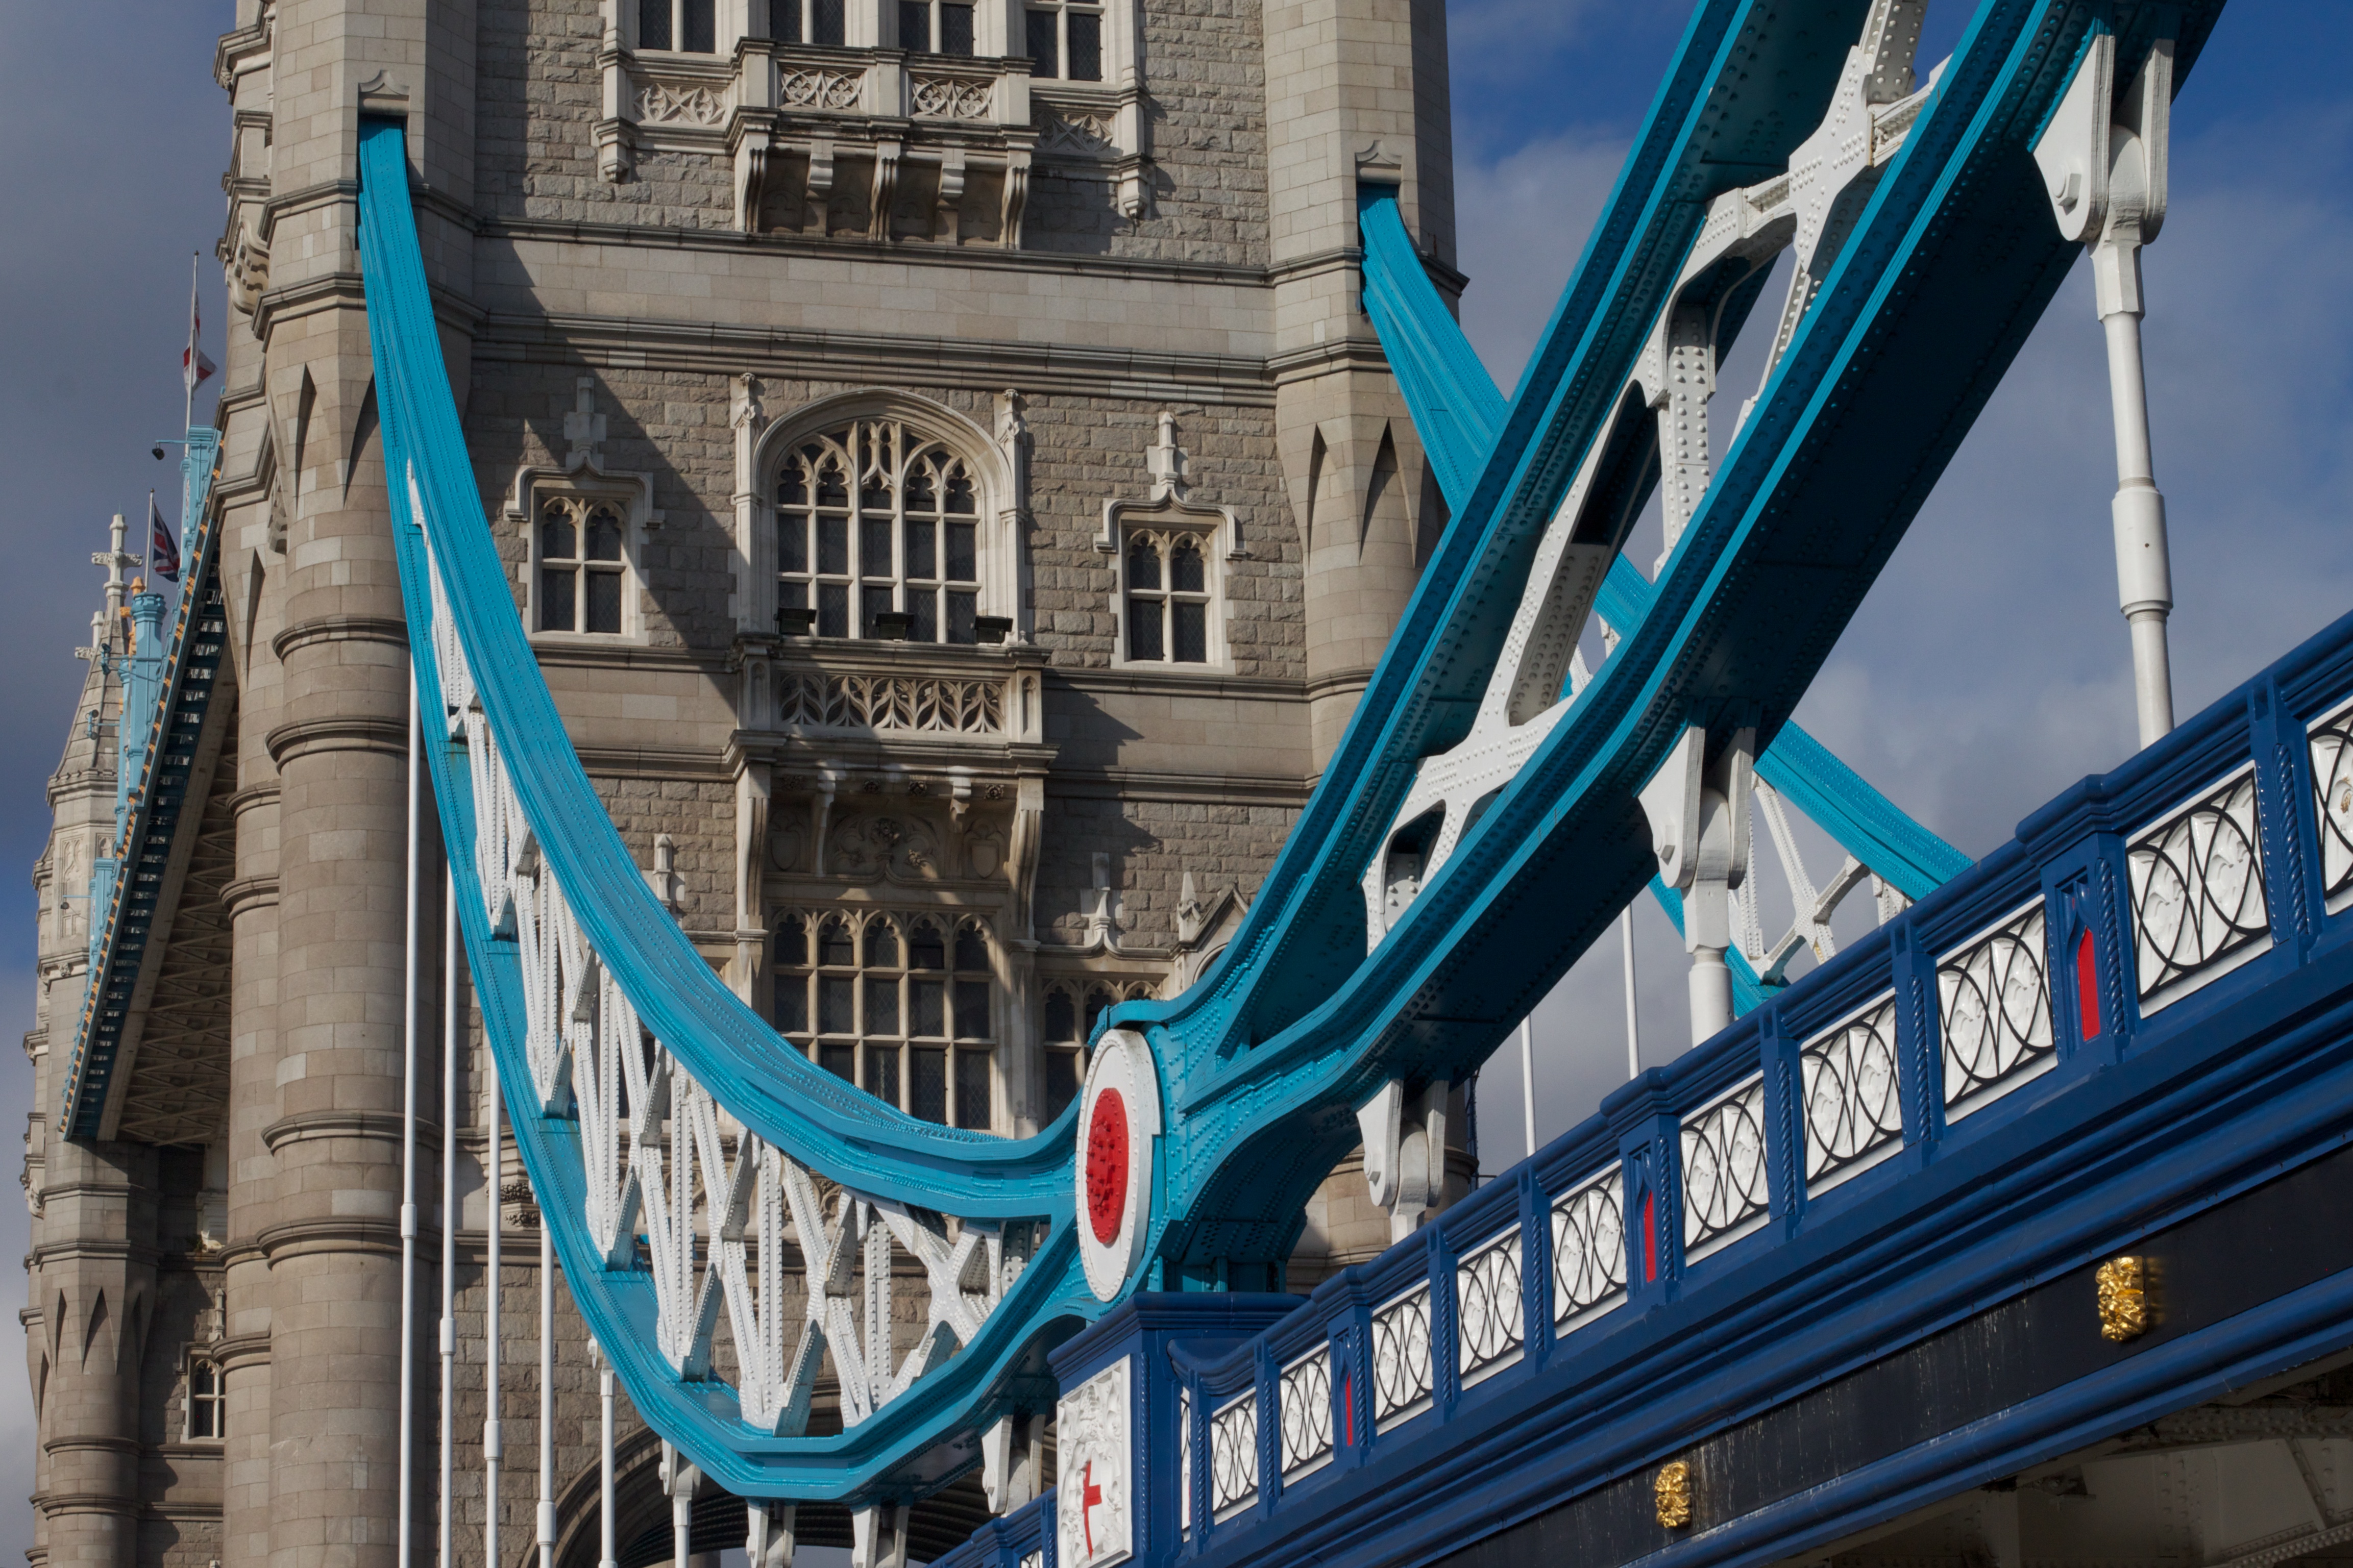
street, skyscraper, cityscape, transport, vehicle, landmark, facade, blue, tourism, public transport, metropolis, urban area